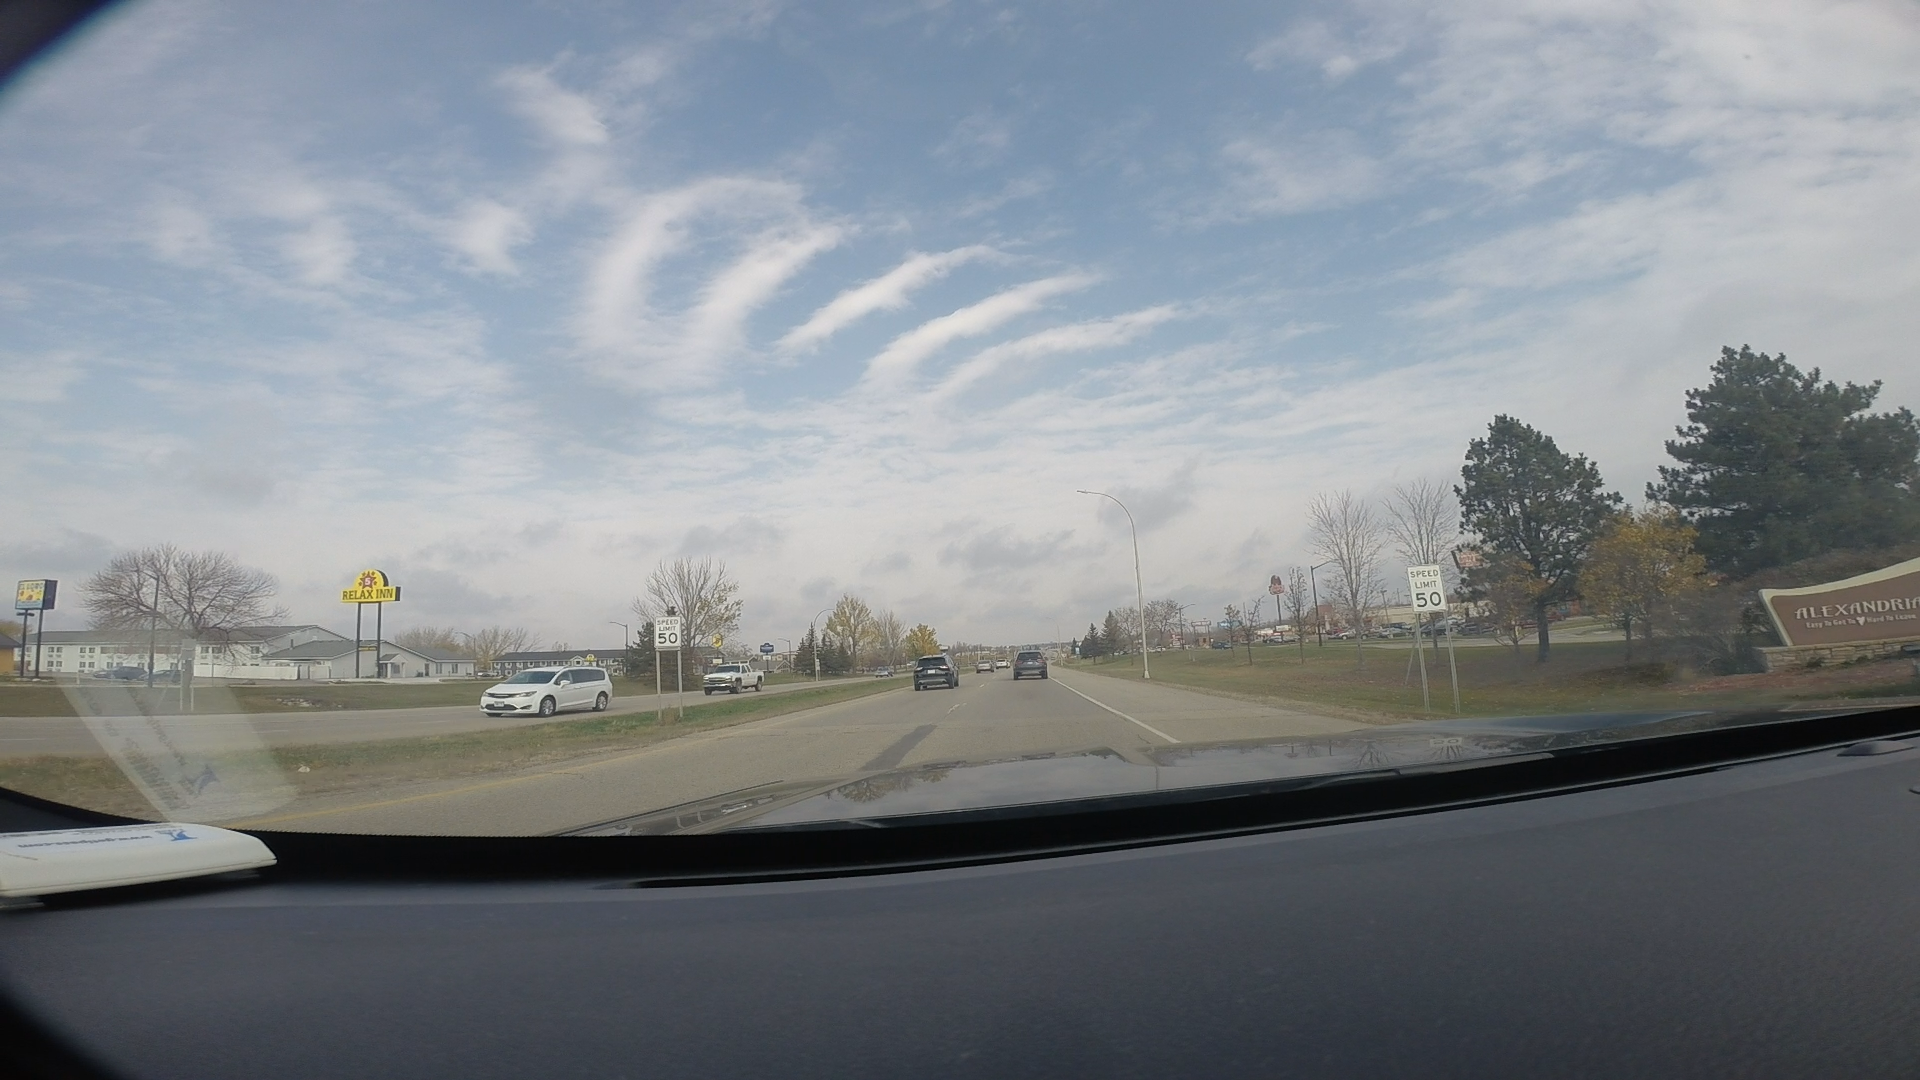
Speed limit sign label: mph50